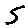
Label: 5